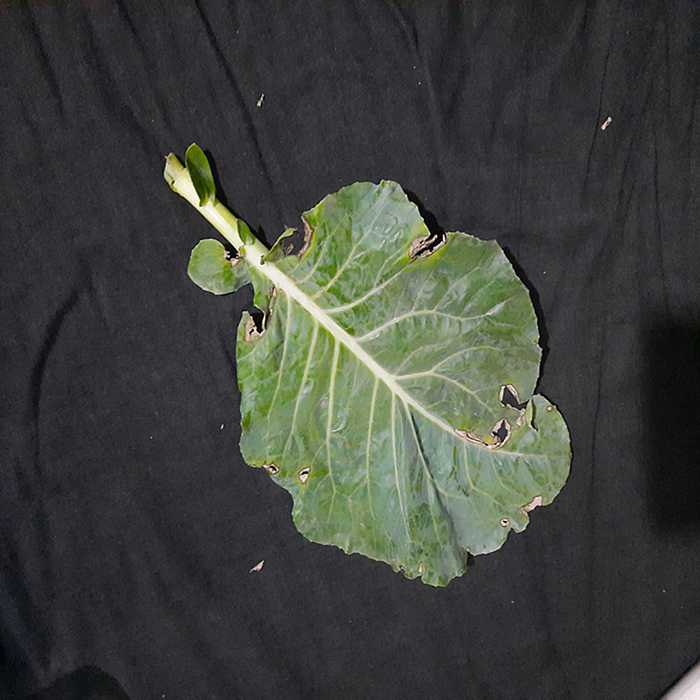
Plant: Cauliflower
Label: Downy mildew